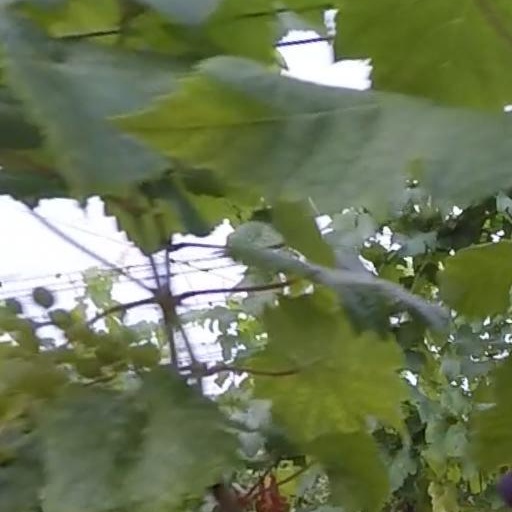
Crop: grape